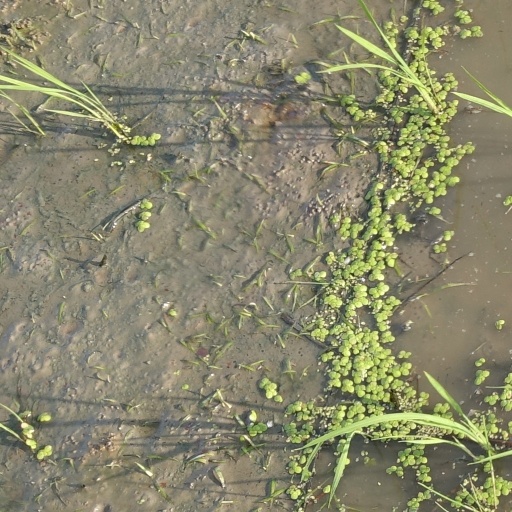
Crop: rice